Wilhelm Kuhnert

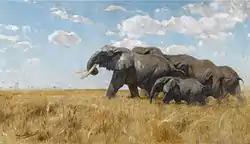
Migrating Elephants

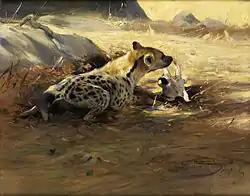
Hyena (1905)

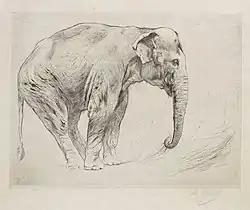
Indian elephant, etching

Friedrich Wilhelm Karl Kuhnert (September 18, 1865 – February 11, 1926) was a German painter, author and illustrator, who specialized in animal images. After illustrating the books of Alfred Brehm, he travelled to German East Africa to observe animals in their habitat and produced numerous paintings that defined Africa for many Germans of the period.